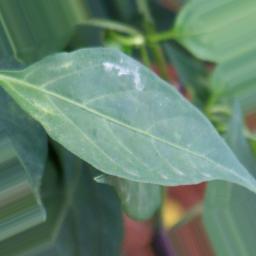
Label: healthy